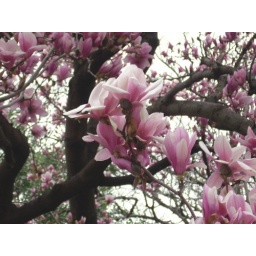
magnolia in bloom on white house lawn